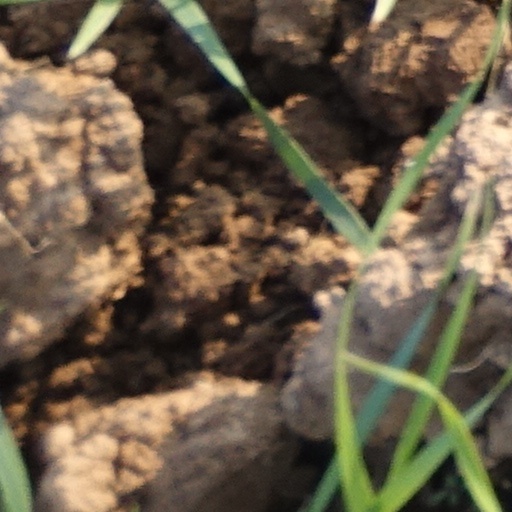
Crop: wheat